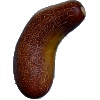
Label: Cucumber Ripe 1